Karachi Press Club

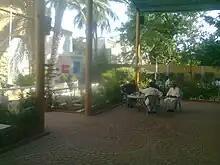
Karachi Press Club's lawn

On 27 March 2016, the Karachi Press Club was attacked by protesters carrying pictures of Mumtaz Qadri, the murderer of Salman Taseer. On the same day a massive crowd marched from Rawalpindi to Islamabad to protest his execution and the Karachi attackers retaliated for "lack of coverage of their event."